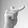
ASL letter: T